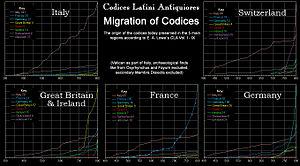
Statistique des migrations selon CLA
Les Codices Latini Antiquiores sont un catalogue de tous les manuscrits en écriture latine antérieurs au IXᵉ siècle : leur titre complet est Codices Latini Antiquiores: a palaeographical guide to Latin manuscripts prior to the ninth century. Elias Avery Lowe fonda le projet en 1929 et le dirigea personnellement jusqu'en 1936.